History of philosophy in Poland

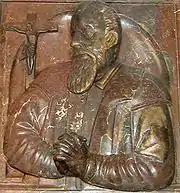
Sebastian Petrycy's tomb effigy, Kraków

Generally speaking, though, Poland remained Aristotelian. Sebastian Petrycy of Pilzno (1554–1626) laid stress, in the theory of knowledge, on experiment and induction; and in psychology, on feeling and will; while in politics he preached democratic ideas. Petrycy's central feature was his linking of philosophical theory with the requirements of practical national life. In 1601–18, a period when translations into modern languages were still rarities, he accomplished Polish translations of Aristotle's practical works. With Petrycy, vernacular Polish philosophical terminology began to develop not much later than did the French and German.